University of Illinois Urbana-Champaign

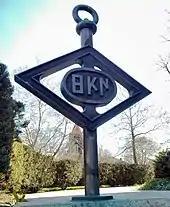
Eta Kappa Nu was founded at U of I in 1904.

Residence Hall Library System is one of three in the nation. The Residence Hall Libraries were created in 1948 to serve the educational, recreational, and cultural information needs of first- and second-year undergraduate students residing in the residence halls, and the living-learning communities within the residence halls. The collection also serves University Housing staff as well as the larger campus community. The Rare Book & Manuscript Library (RBML) is one of the Special collections units within the University Library. The RBML is one of the largest special collections repositories in the United States.